Basaseachic Falls National Park

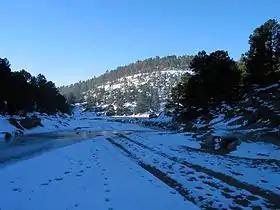
Chihuahua White Pine in the Sierra Madre Occidental during the winter.

The park has a great diversity in flora found in Northern Mexico. One of the factors that allows the park to have such a great variety of flora is due to the large number of microclimates found in the park due to dramatic terrain. The flora in the park like that found throughout the Sierra Madre Occidental mountain range varies with elevation. Pine ("Pinus") and oak ("Quercus") species are usually found at an elevation of 2,000 meters (6,560 ft) above sea level. The park contains 92 species of conifers and 76 species of oaks. A large number of flora species in the following genus are observed in the park: "Pinus, Quercus, Ficus, Vachellia, Ipomoea, Acacia, Lysiloma, Bursera, Vitex, Tabebuia, Sideroxylon, Cordia, Fouquieria, Pithecellobium".